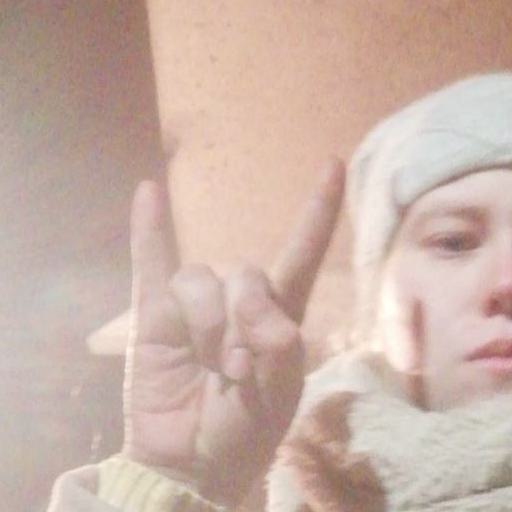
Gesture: rock